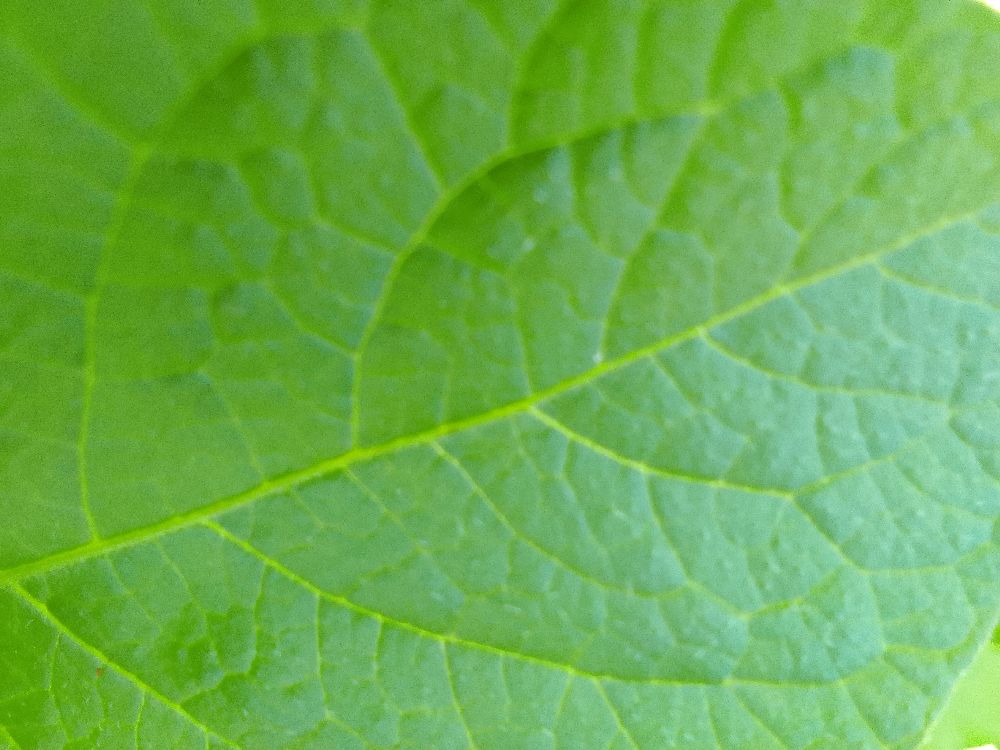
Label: Healthy